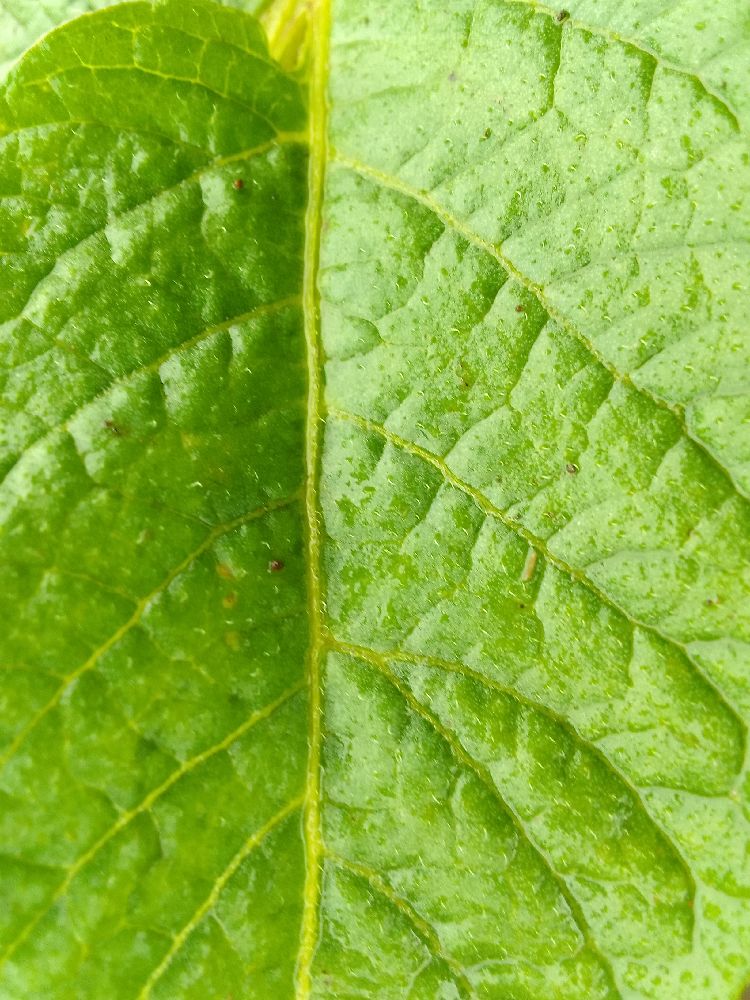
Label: Healthy